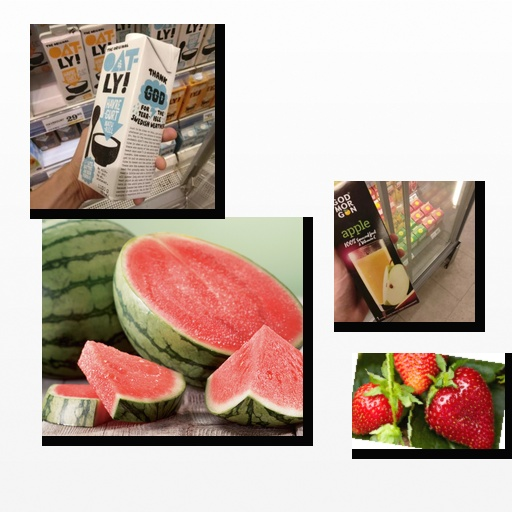
Food items: oatghurt, strawberry, apple_juice, watermelon